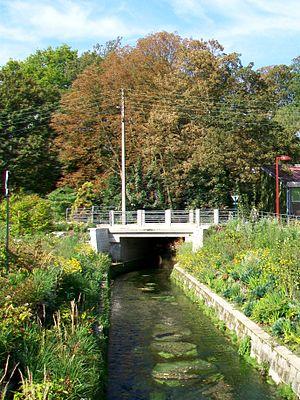
La rivière Croult, près de la rue Furmaneck.
Le Croult ou Crould est une petite rivière, en partie couverte, dans la région Île-de-France, dans les deux départements de la Seine-Saint-Denis et du Val-d'Oise, et un affluent droit de la Seine.